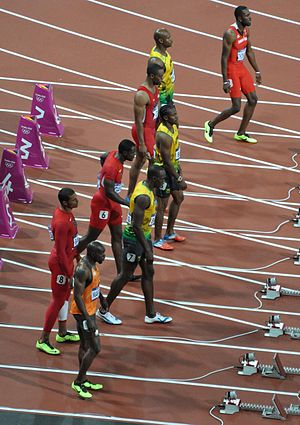
Atletik under sommer-OL 2012 – 100 m mænd
Mændenes 100 meter under Sommer-OL 2012 i London blev afholdt på Olympiske i London 4. til 5. august. Konkurrencen indledtes med en forsøgsrunde, hvor deltagerne som ikke havde klaret kvavifikationsgrænsen for konkurrencen deltog. Derefter afholdtes kvartfinalar, semifinaler og til sidst finalen hvor 8 løbere deltog. Usain Bolt fra Jamaica var regerende mester, efter at han ved OL 2008 slog verdensrekorden.